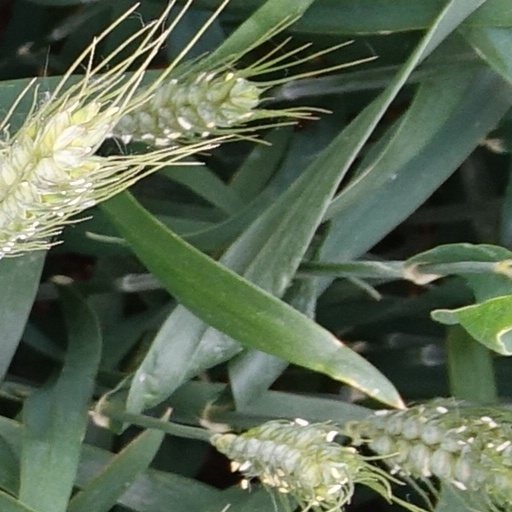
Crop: wheat